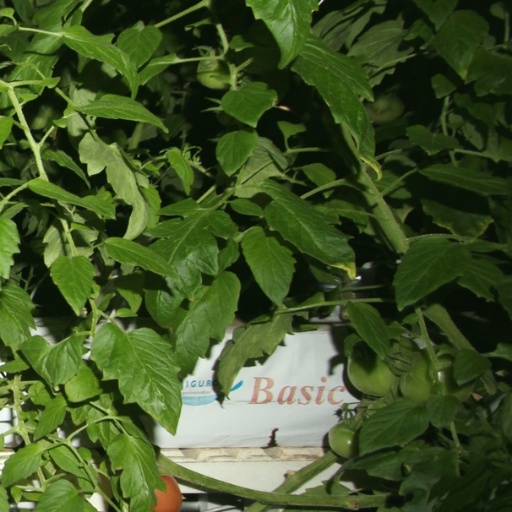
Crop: tomato